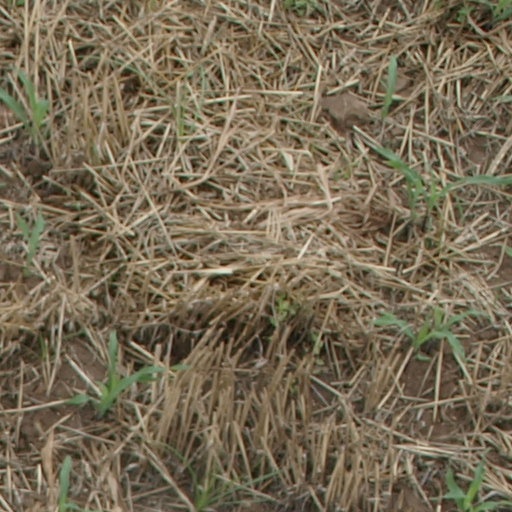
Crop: maize; corn